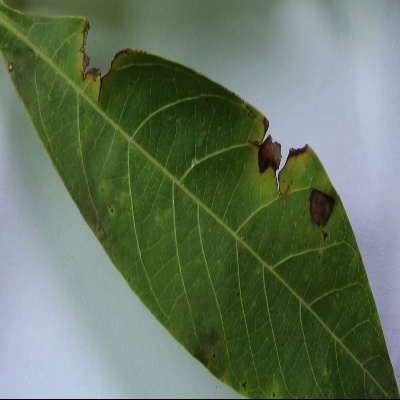
Crop: Cassava
Condition: brown spot